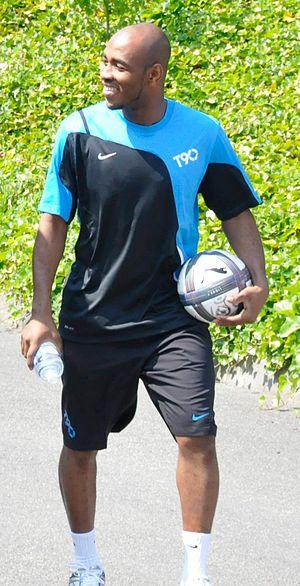
Kandia Traore à l'entrainement
Kandia Kaïn Émile Traoré est un footballeur international ivoirien.